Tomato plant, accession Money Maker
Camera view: horizontal (90 deg, fisheye); turntable rotation: 0 degrees
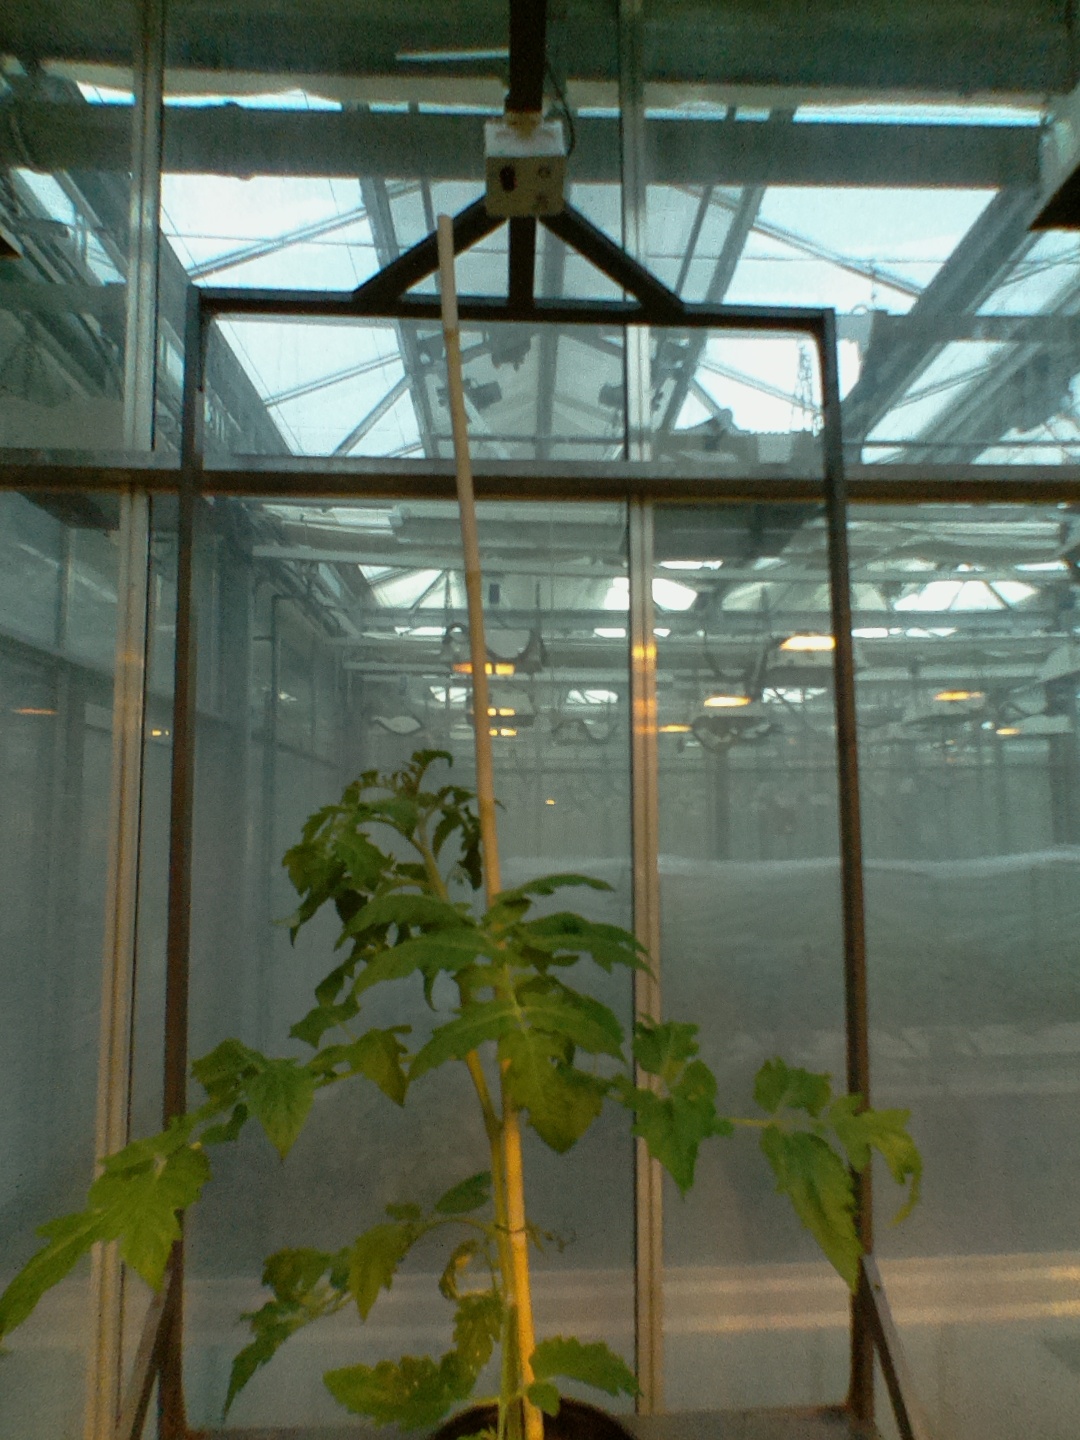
BBCH growth stage 60: First flowers open